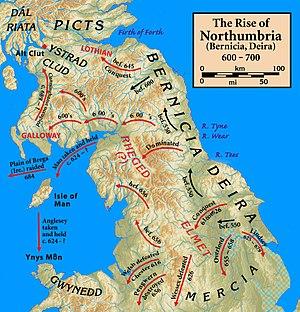
Oswald est roi de Northumbrie de 634 à sa mort.
Edwin ou Eadwine est roi de Deira et de Bernicie de 616 à sa mort. Il est le deuxième monarque à régner en même temps sur ces deux royaumes du nord de l'Angleterre, qui fusionnent par la suite pour donner la Northumbrie, et le premier à se convertir au christianisme.
La Bernicie est un royaume anglo-saxon situé dans le nord de l'Angleterre et le sud de l'Écosse actuelles. Fondé au VIᵉ siècle, il est uni au royaume voisin de Deira au début du VIIᵉ siècle pour former le royaume de Northumbrie.